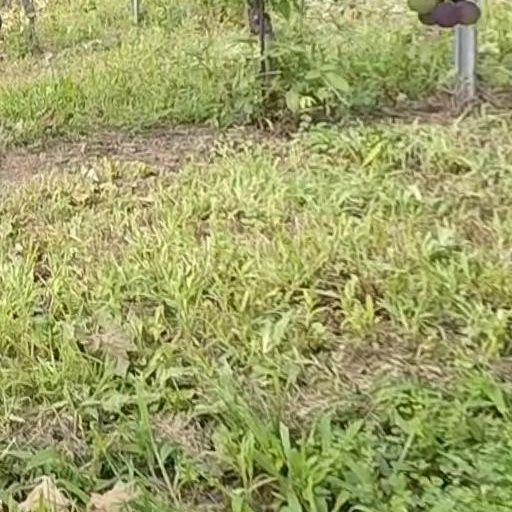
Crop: grape